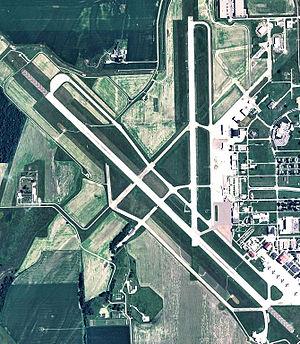
L'aéroport de Sioux City, est un aéroport domestique desservant Sioux City, ville du nord-est de l’Iowa peuplée d'environ 85 000 habitants. Elle est le siège du comté de Woodbury aux États-Unis.